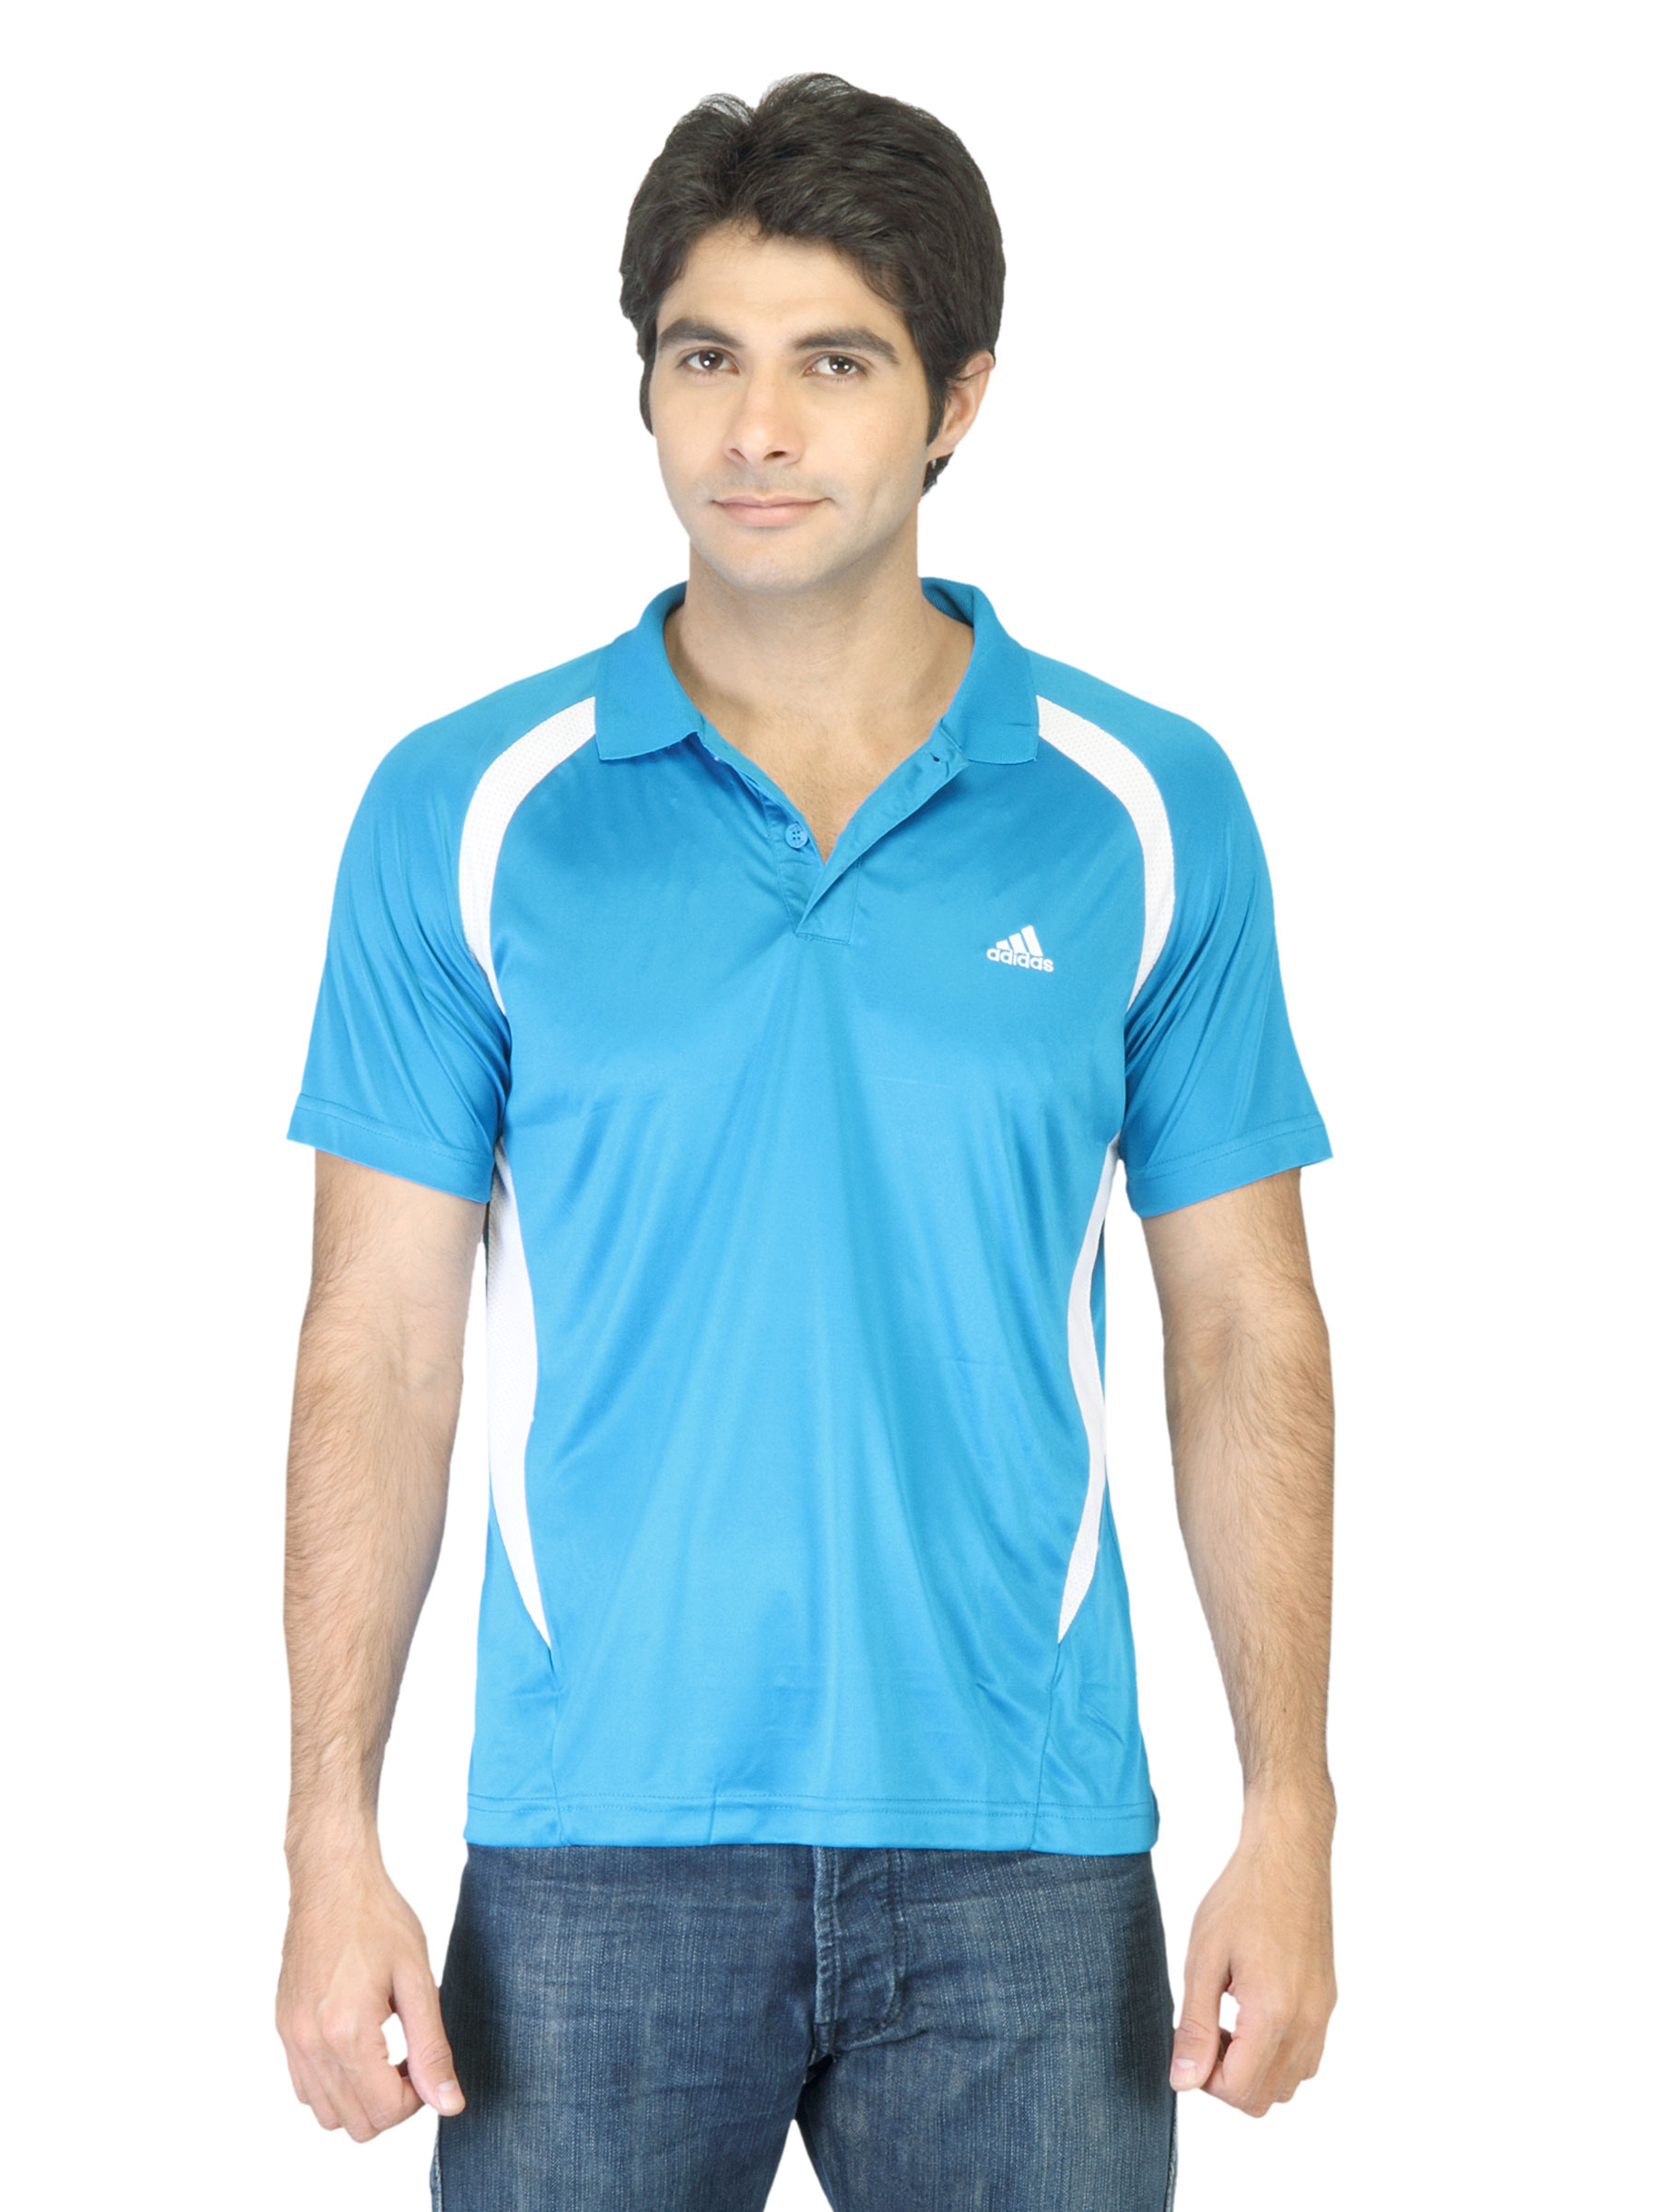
ADIDAS Men Blue Jersey
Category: Apparel / Topwear / Tshirts
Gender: Men
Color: Blue
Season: Summer 2011
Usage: Sports